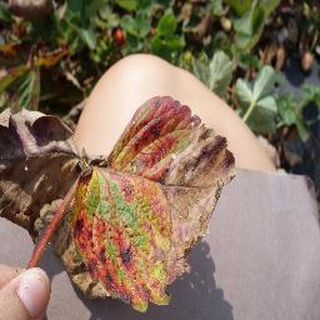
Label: strawberry_leaf_scorch